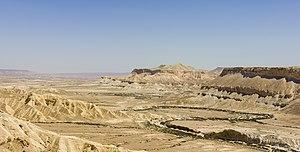
Ein Avdat est un canyon situé dans le désert de Néguev en Israël, au sud du kibboutz Sde Boker. Des preuves archéologiques montrent qu'Ein Avdat était habitée par les Nabatéens et les moines catholiques. De nombreuses sources à l'ouverture sud du canyon se jettent dans des fosses profondes par une série de chutes d'eau. L'eau sort des couches de roche avec des plantes aimant le sel comme les peupliers et les arroches poussant à proximité.